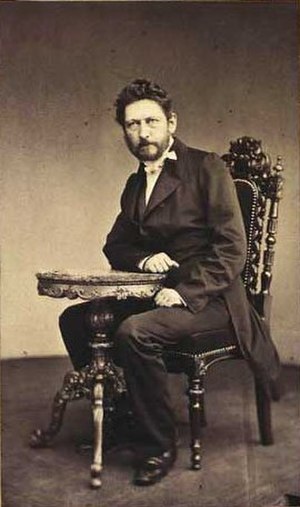
Jens Giødwad / Kjøbenhavnsposten og Fædrelandet
Jens Giødwad
Jens Finsteen Giødwad var en dansk journalist og avisredaktør.